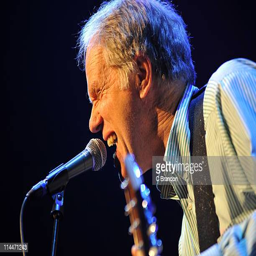
blues artist performs on stage